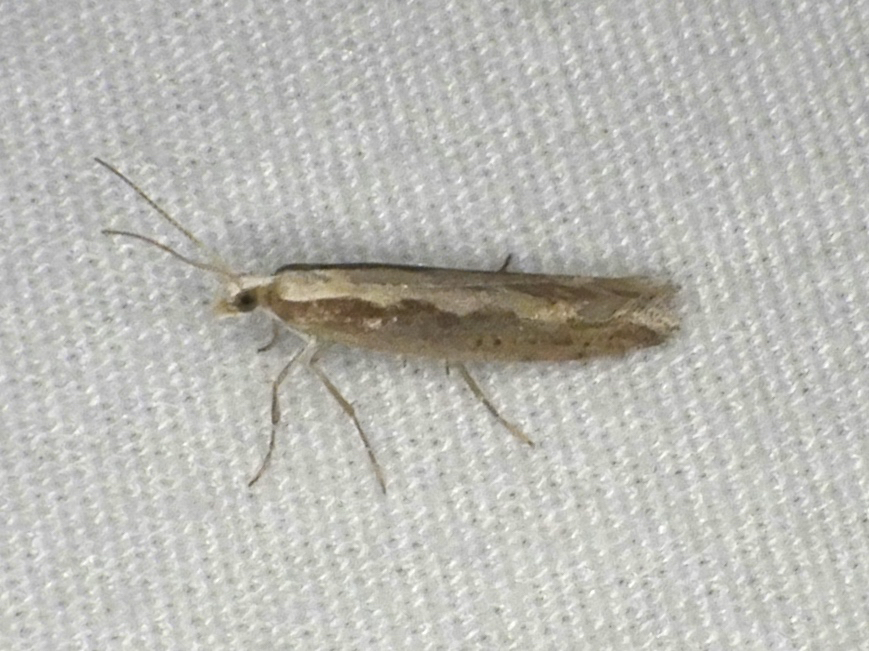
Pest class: diamondback_moth